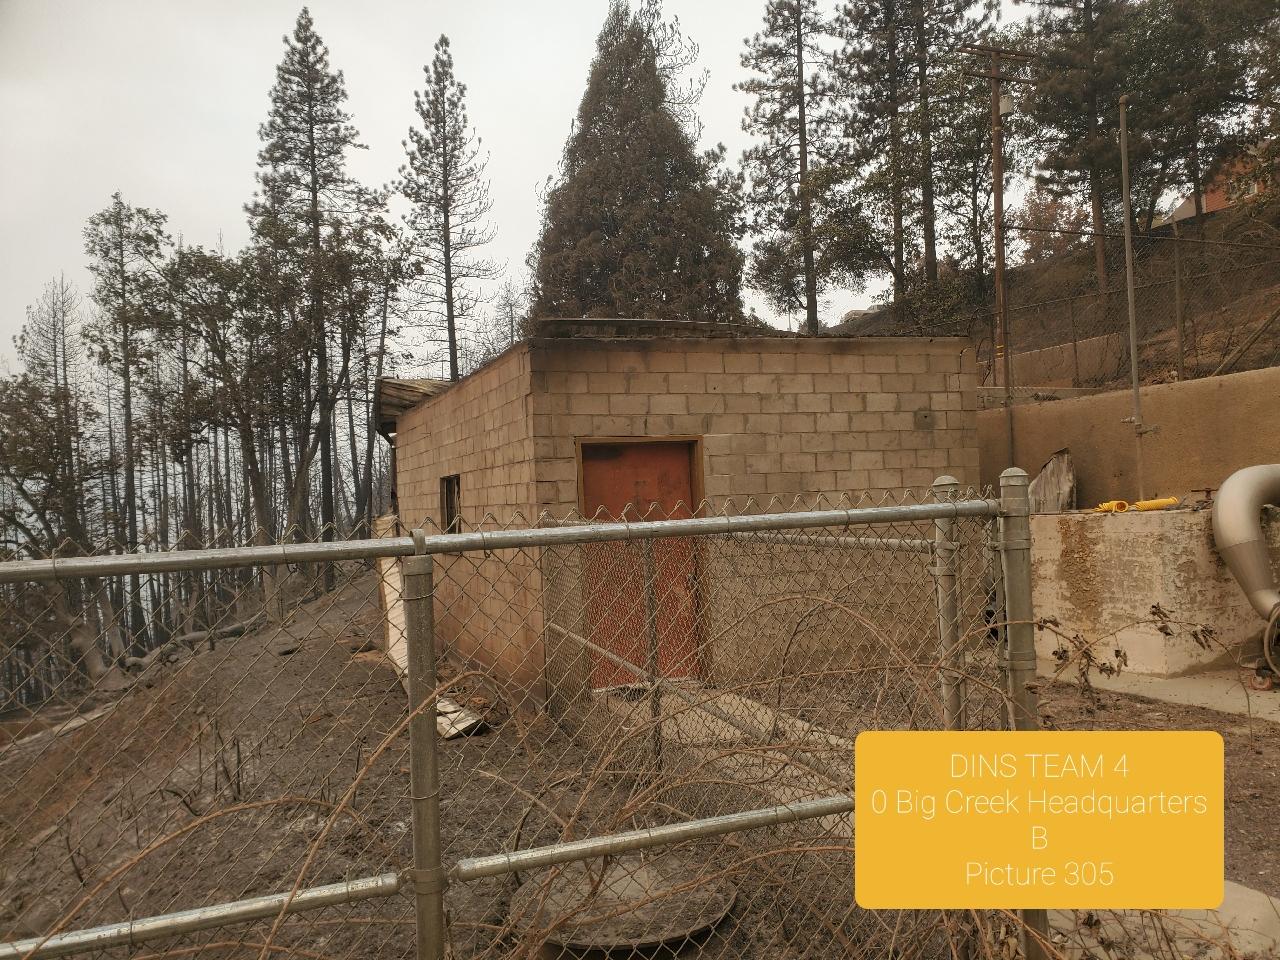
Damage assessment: destroyed